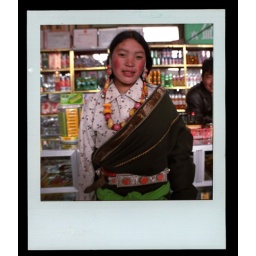
girl in bus station